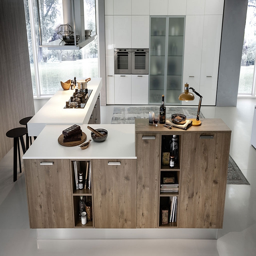
wooden kitchen island with white countertops makes an interesting visual